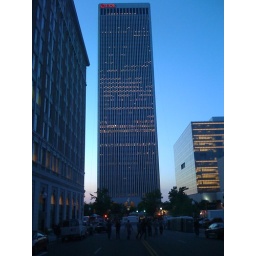
The BOK town in downtown Tulsa, OK. City hall is the glass building on the right